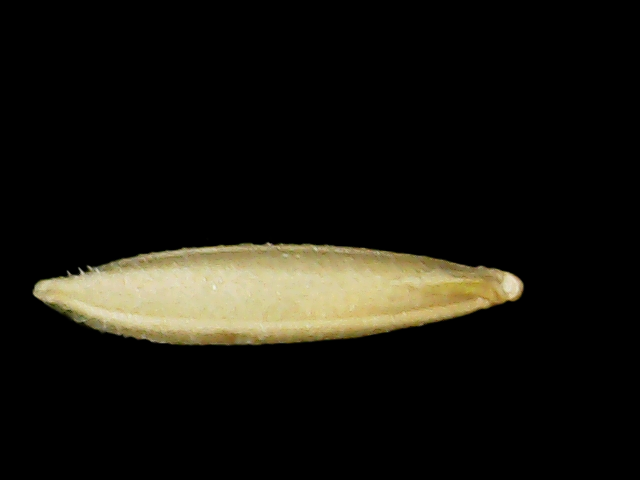
Rice variety: Binadhan19